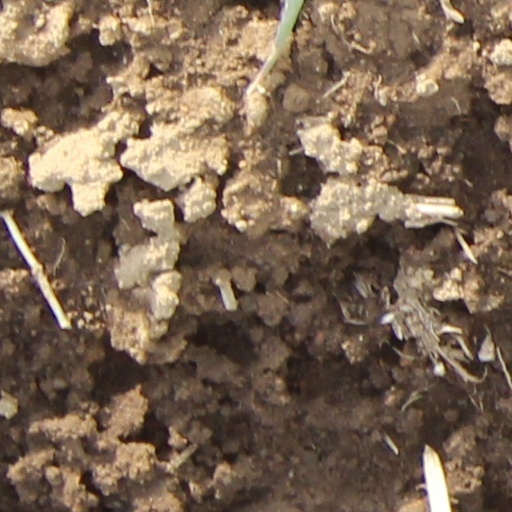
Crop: wheat